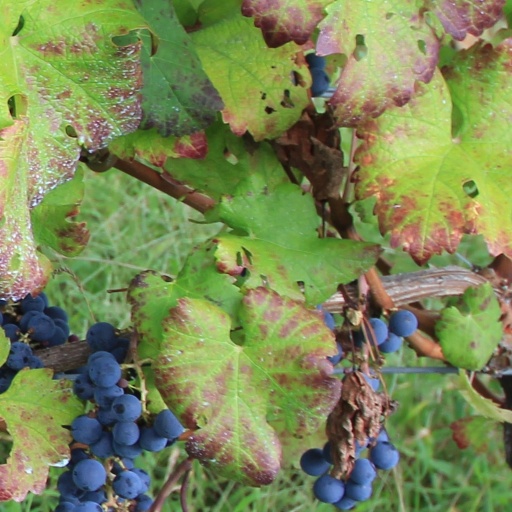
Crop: grape